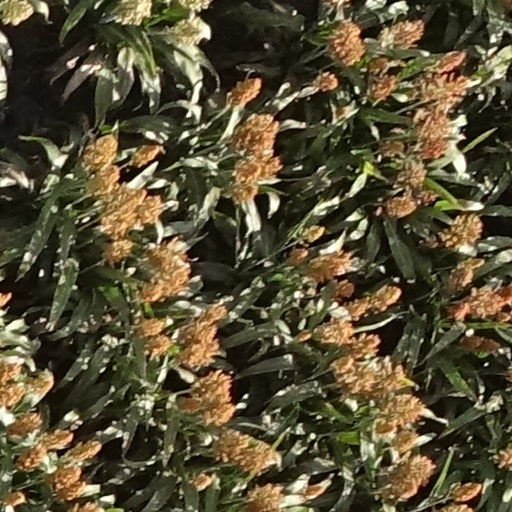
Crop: sorghum